Apata Sadunu Ape Lokaya

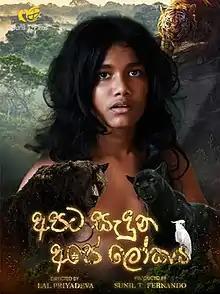
Promotional poster

Apata Sadunu Ape Lokaya is a 2021 Sri Lankan Sinhala children's adventure thriller film. It was directed by Lal Priyadeva and produced by Sunil T. Fernando for Sunil T. Films. It stars child artist Pankaja Chandev in the lead role, with Menaka Rajapakse, Nehara Peiris and Rajiv Nanayakkara also appearing. Kavitha Anjali, granddaughter of Baptist Fernando, made her debut cinema appearance in the film.